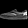
Label: Sneaker